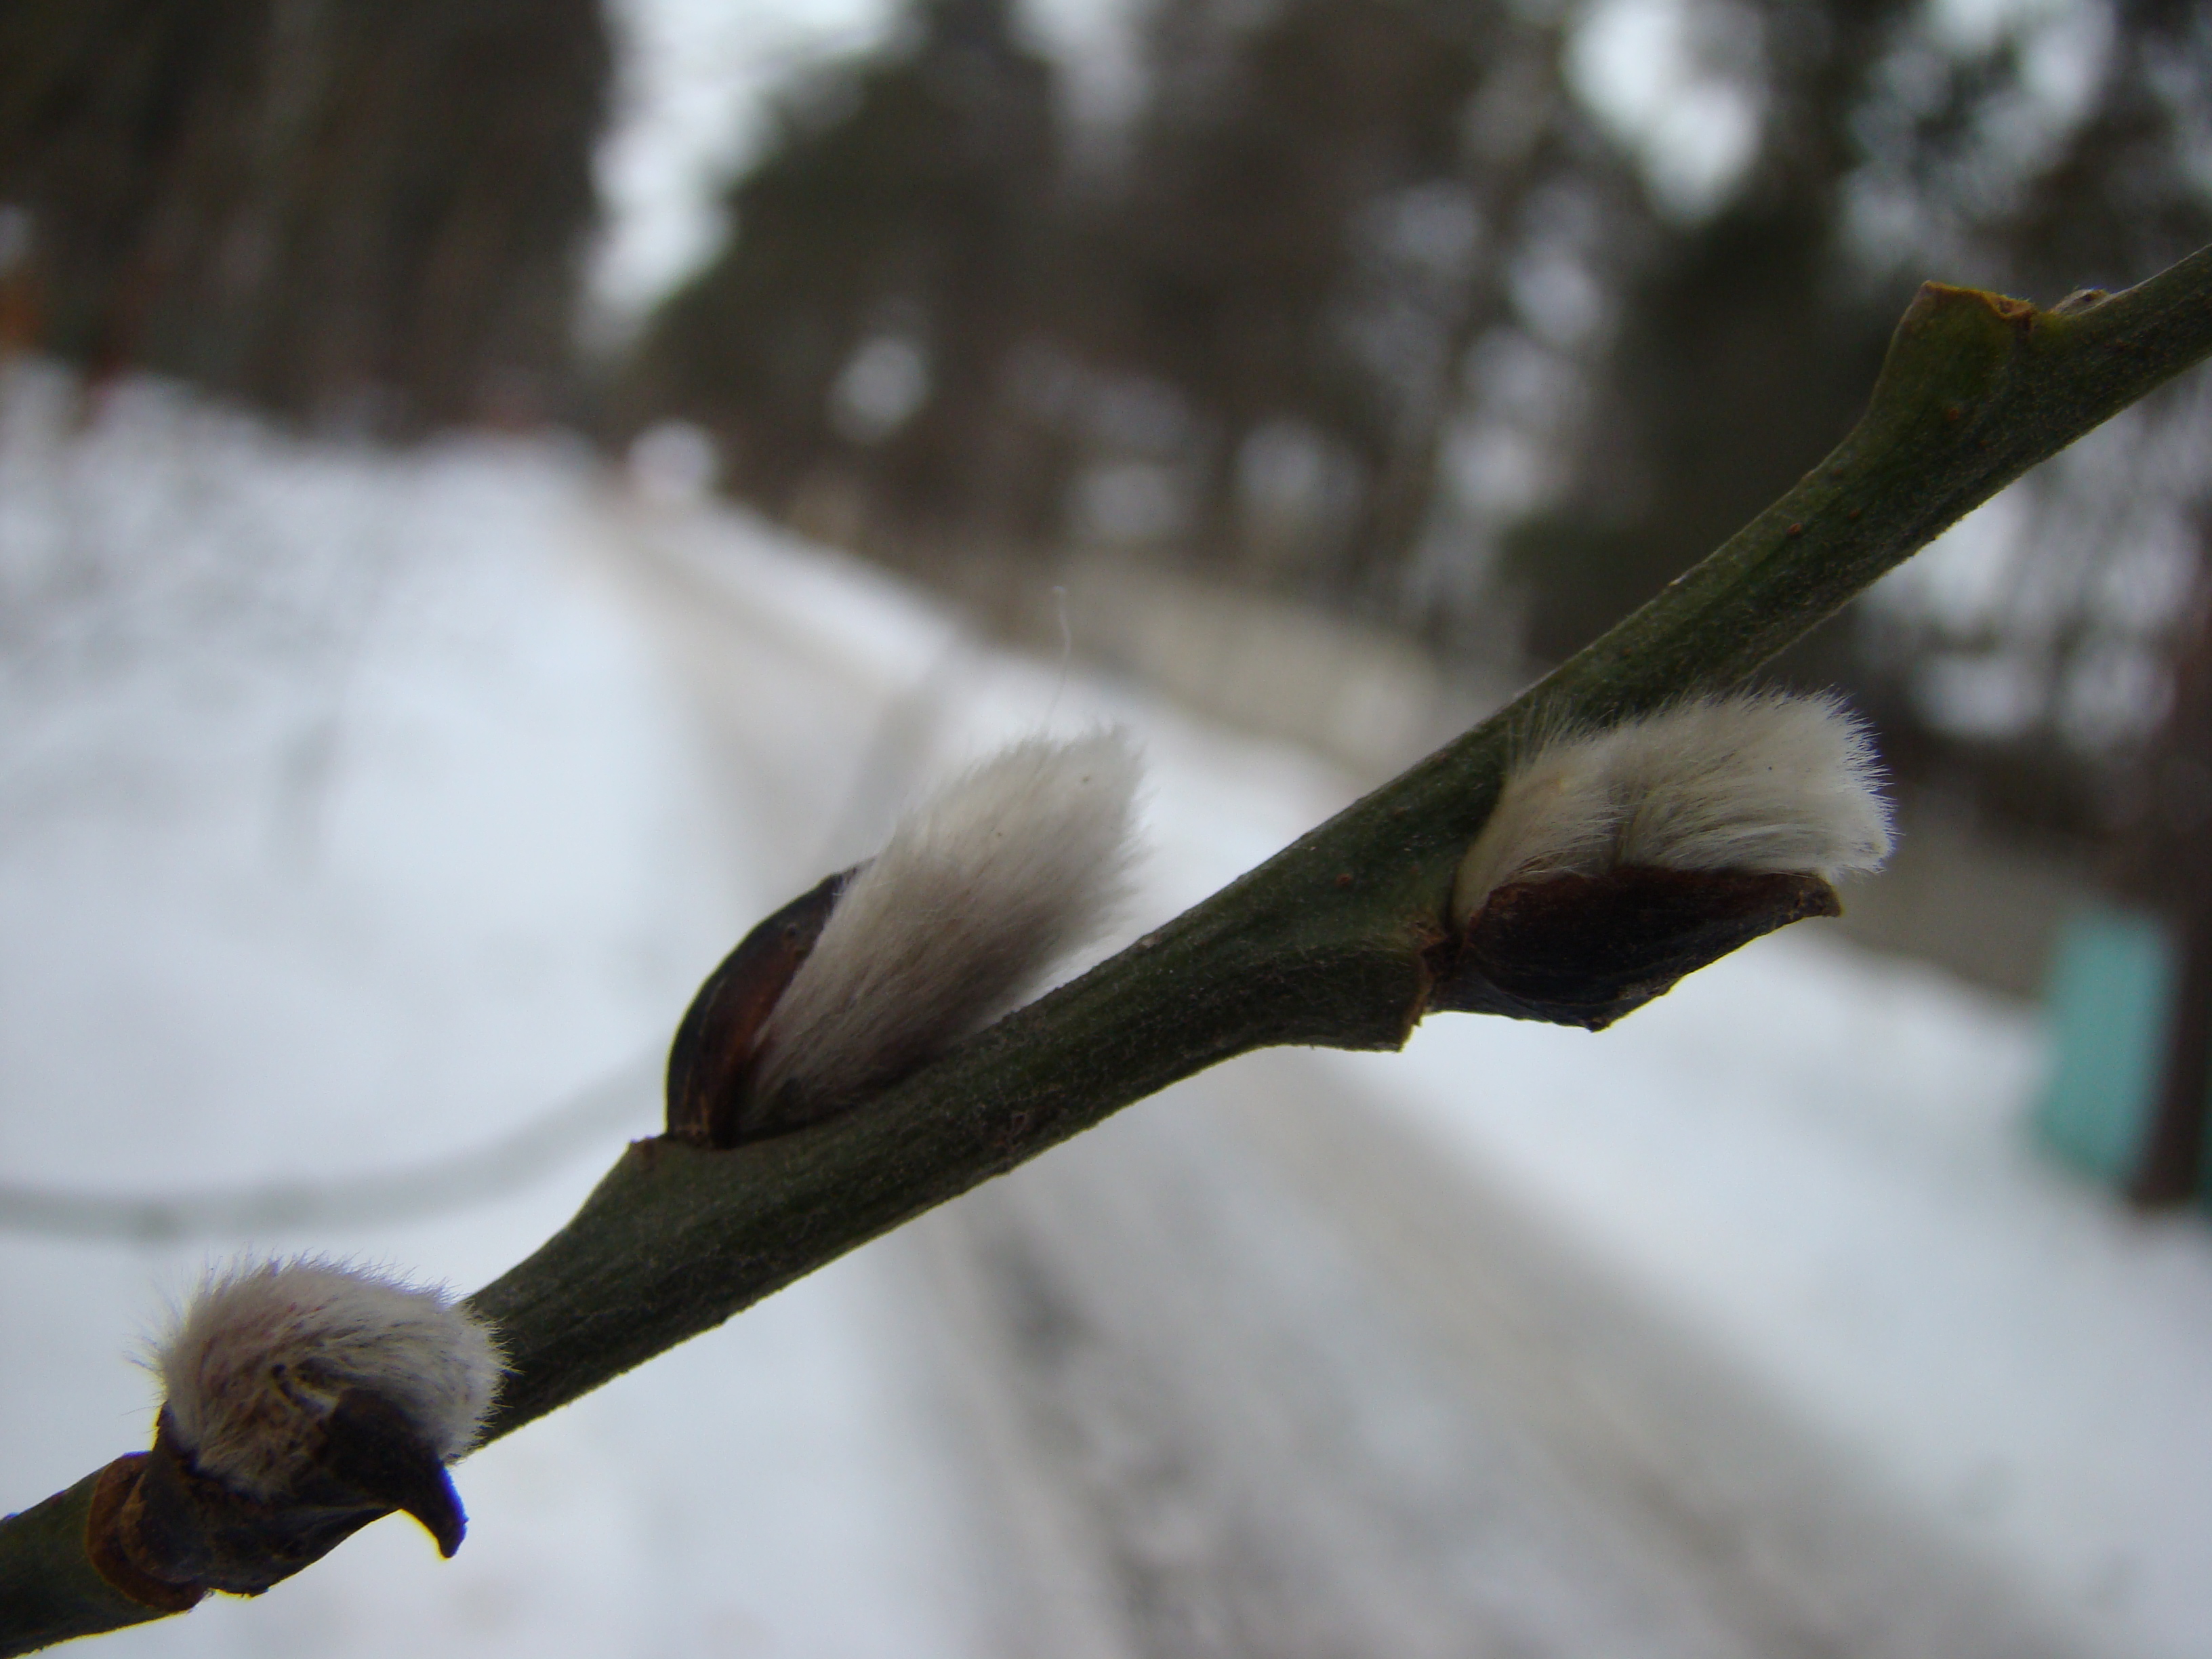
nature, branch, snow, winter, bird, wing, flower, wildlife, beak, fauna, close up, vertebrate, sony, russia, water bird, moscowregion, dsc, h9, dsch9, outstandingshots, choboty, perching bird